Institut Français

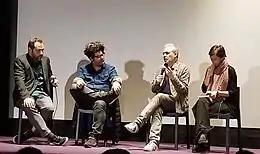
French filmmaker Stéphane Brizé (second from the right) in Buenos Aires in 2019, at an event supported by Institut français d'Argentine

The Institut Français (French capitalization, Institut français; "French institute") is a French public industrial and commercial organization (EPIC). Started in 1907 by the Ministry of Foreign Affairs for promoting French, francophone as well as local cultures around the world, in 2011 it replaced the CulturesFrance project as the umbrella for all French cultural outreach projects, with an expanded scope of work and increased resources (Decree No. 2010-1695 of 30 December 2010, in response to the law relating to the external scope of the State adopted on 12 July 2010).